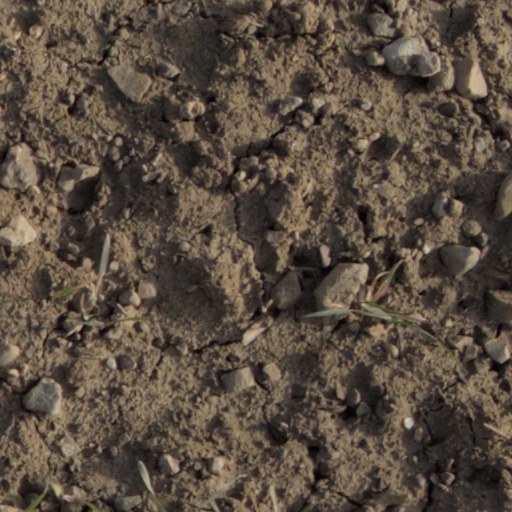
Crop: wheat